Horní Pěna

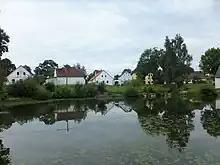
Malíkov nad Nežárkou

The main landmark of Horní Pěna is the Church of Saint Michael. It was built in the Gothic style in the first quarter of the 14th century and modified in the Baroque style in the 17th and 18th centuries. The tower was added in 1709.